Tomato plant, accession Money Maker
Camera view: tilt-top (135 deg); turntable rotation: 30 degrees
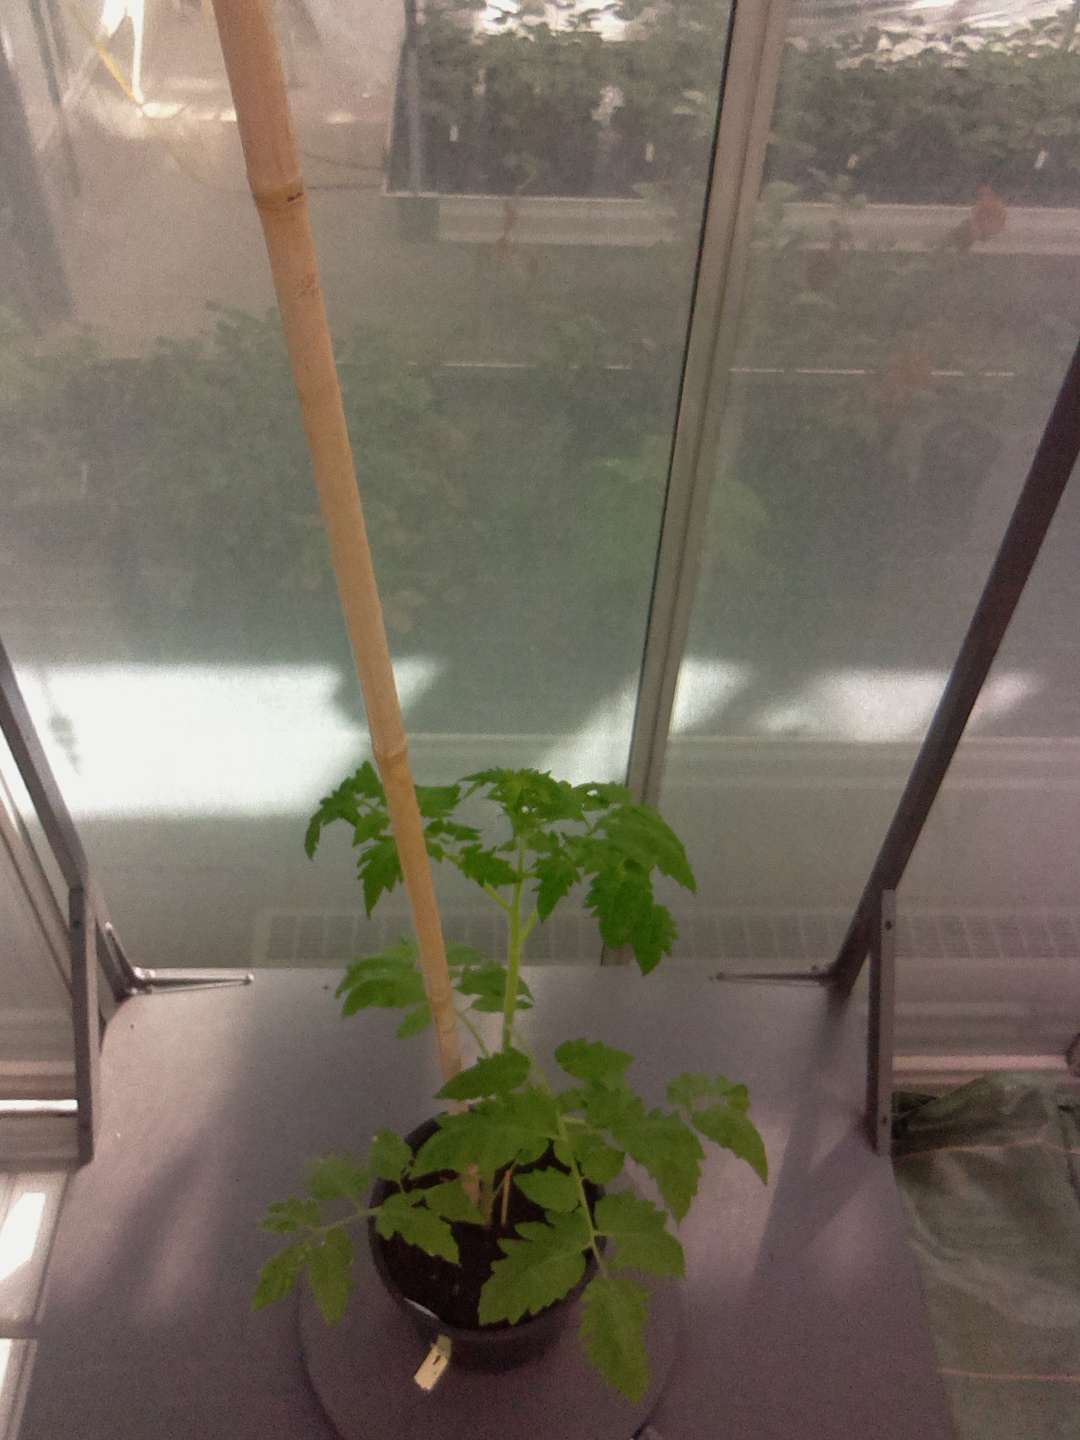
BBCH growth stage 14: 8 of true leaves visible